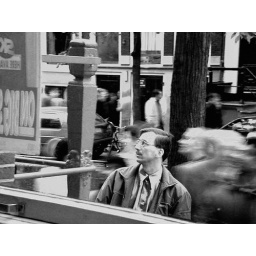
Crowd looking in a window in the red light district - Amsterdam